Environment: real
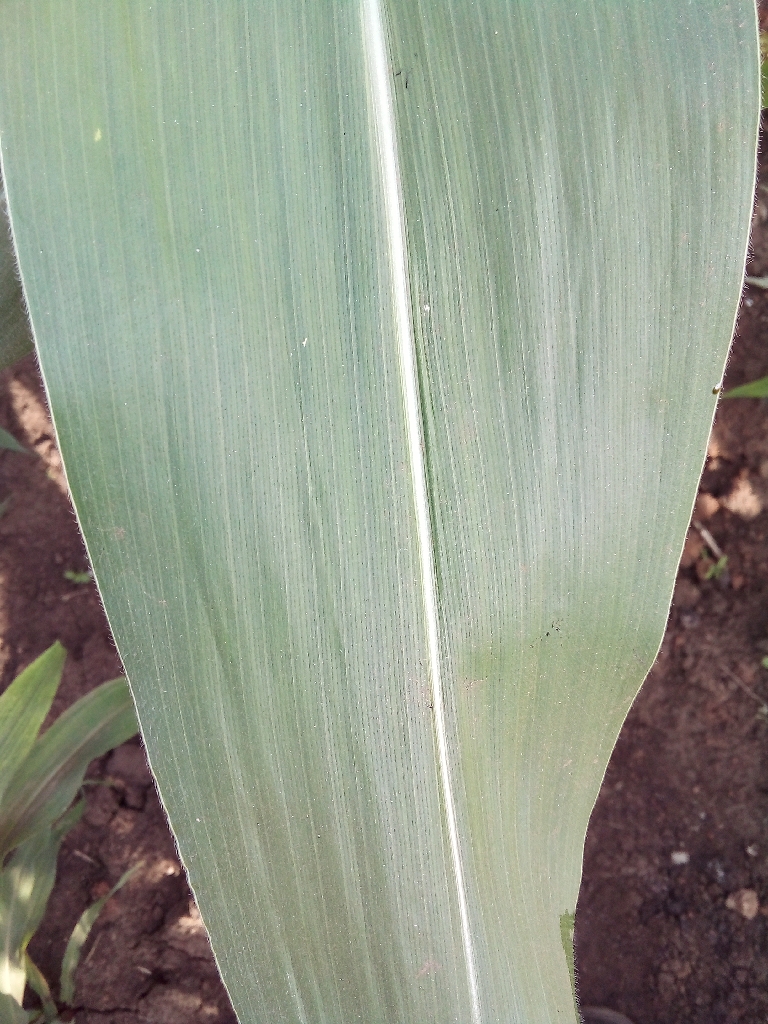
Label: healthy